List of Assassin's Creed characters

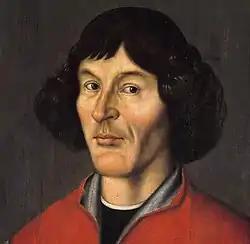
"The Torun Portrait of Nicolaus Copernicus" (anonymous, 1580)

Christoffa Corombo (1451 – 20 May 1506) (voiced by Roger L. Jackson), better known by his anglicized name Christopher Columbus, was an Italian navigator and explorer who famously sailed across the Atlantic Ocean, allowing Europe to discover and begin colonizing the New World; his first voyage, sponsored by the Catholic Monarchs of Spain, was in 1492. In the game, the Templars seek to prevent this voyage by any means, because they wish to be the first to conquer the New World, leading the Assassins, mainly Ezio, to defend Columbus on several occasions. Despite this, Columbus does not appear to be aware of the existence of either of the two orders.